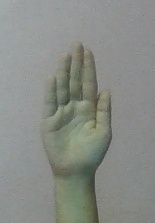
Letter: seen